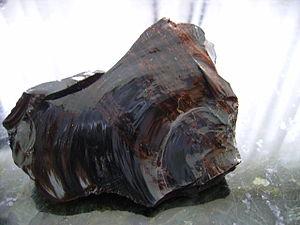
En science des matériaux, le faciès de rupture désigne l'allure de la surface créée par la rupture d'une pièce. L'analyse de cette surface est essentielle pour comprendre comment et pourquoi le matériau s'est rompu. Le faciès de rupture est toujours interprété par une combinaison des caractéristiques du matériau et de ses sollicitations.
Une cassure conchoïdale est une cassure franche, courbe et lisse, représentant un cône hertzien. On en retrouve souvent dans le quartz, les roches cryptocrystallines comme le silex, la chaille et le quartzite, ou dans les roches vitreuses comme l'obsidienne.